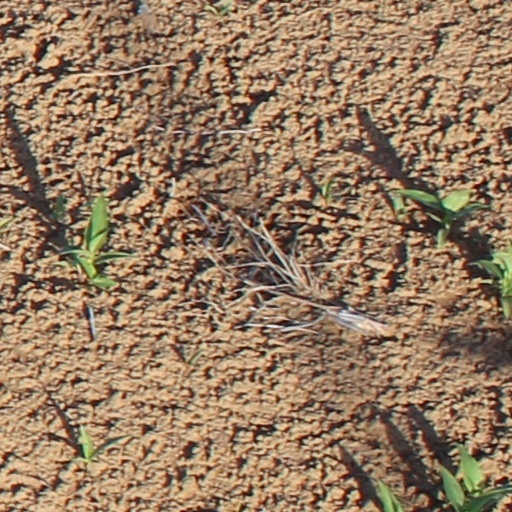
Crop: wheat